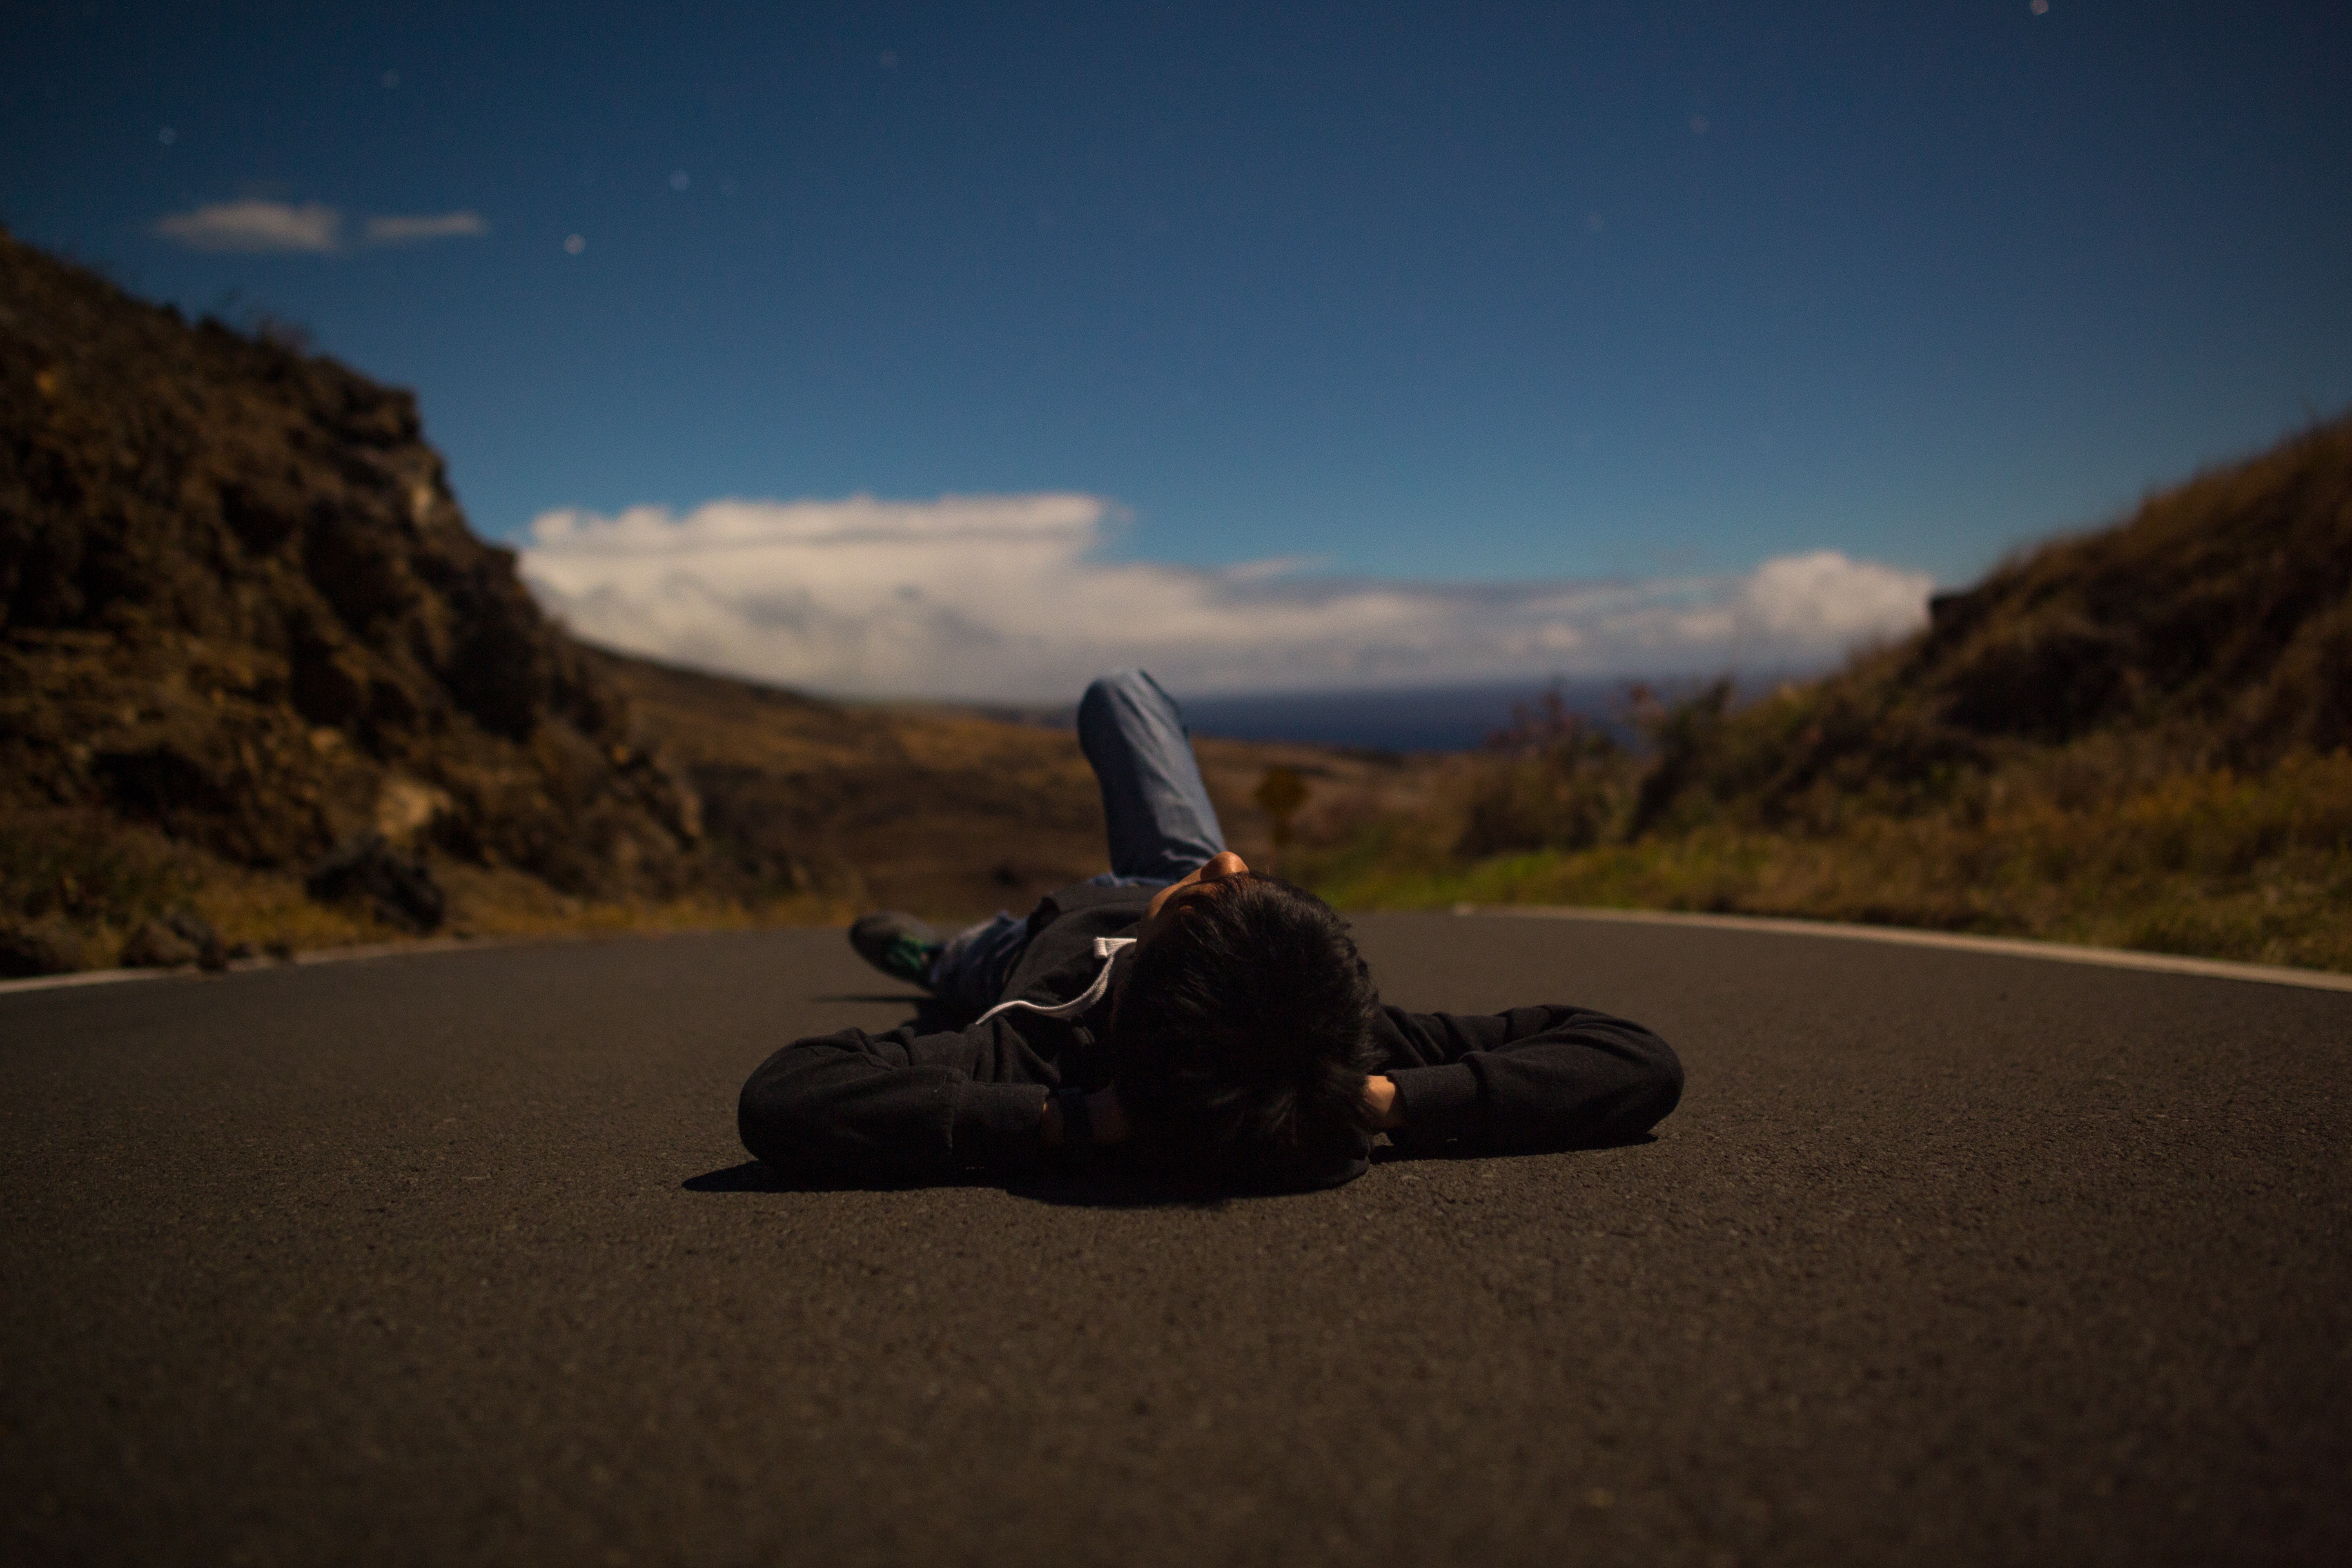
sand, light, cloud, sunset, morning, vehicle, darkness, extreme sport, image, screenshot